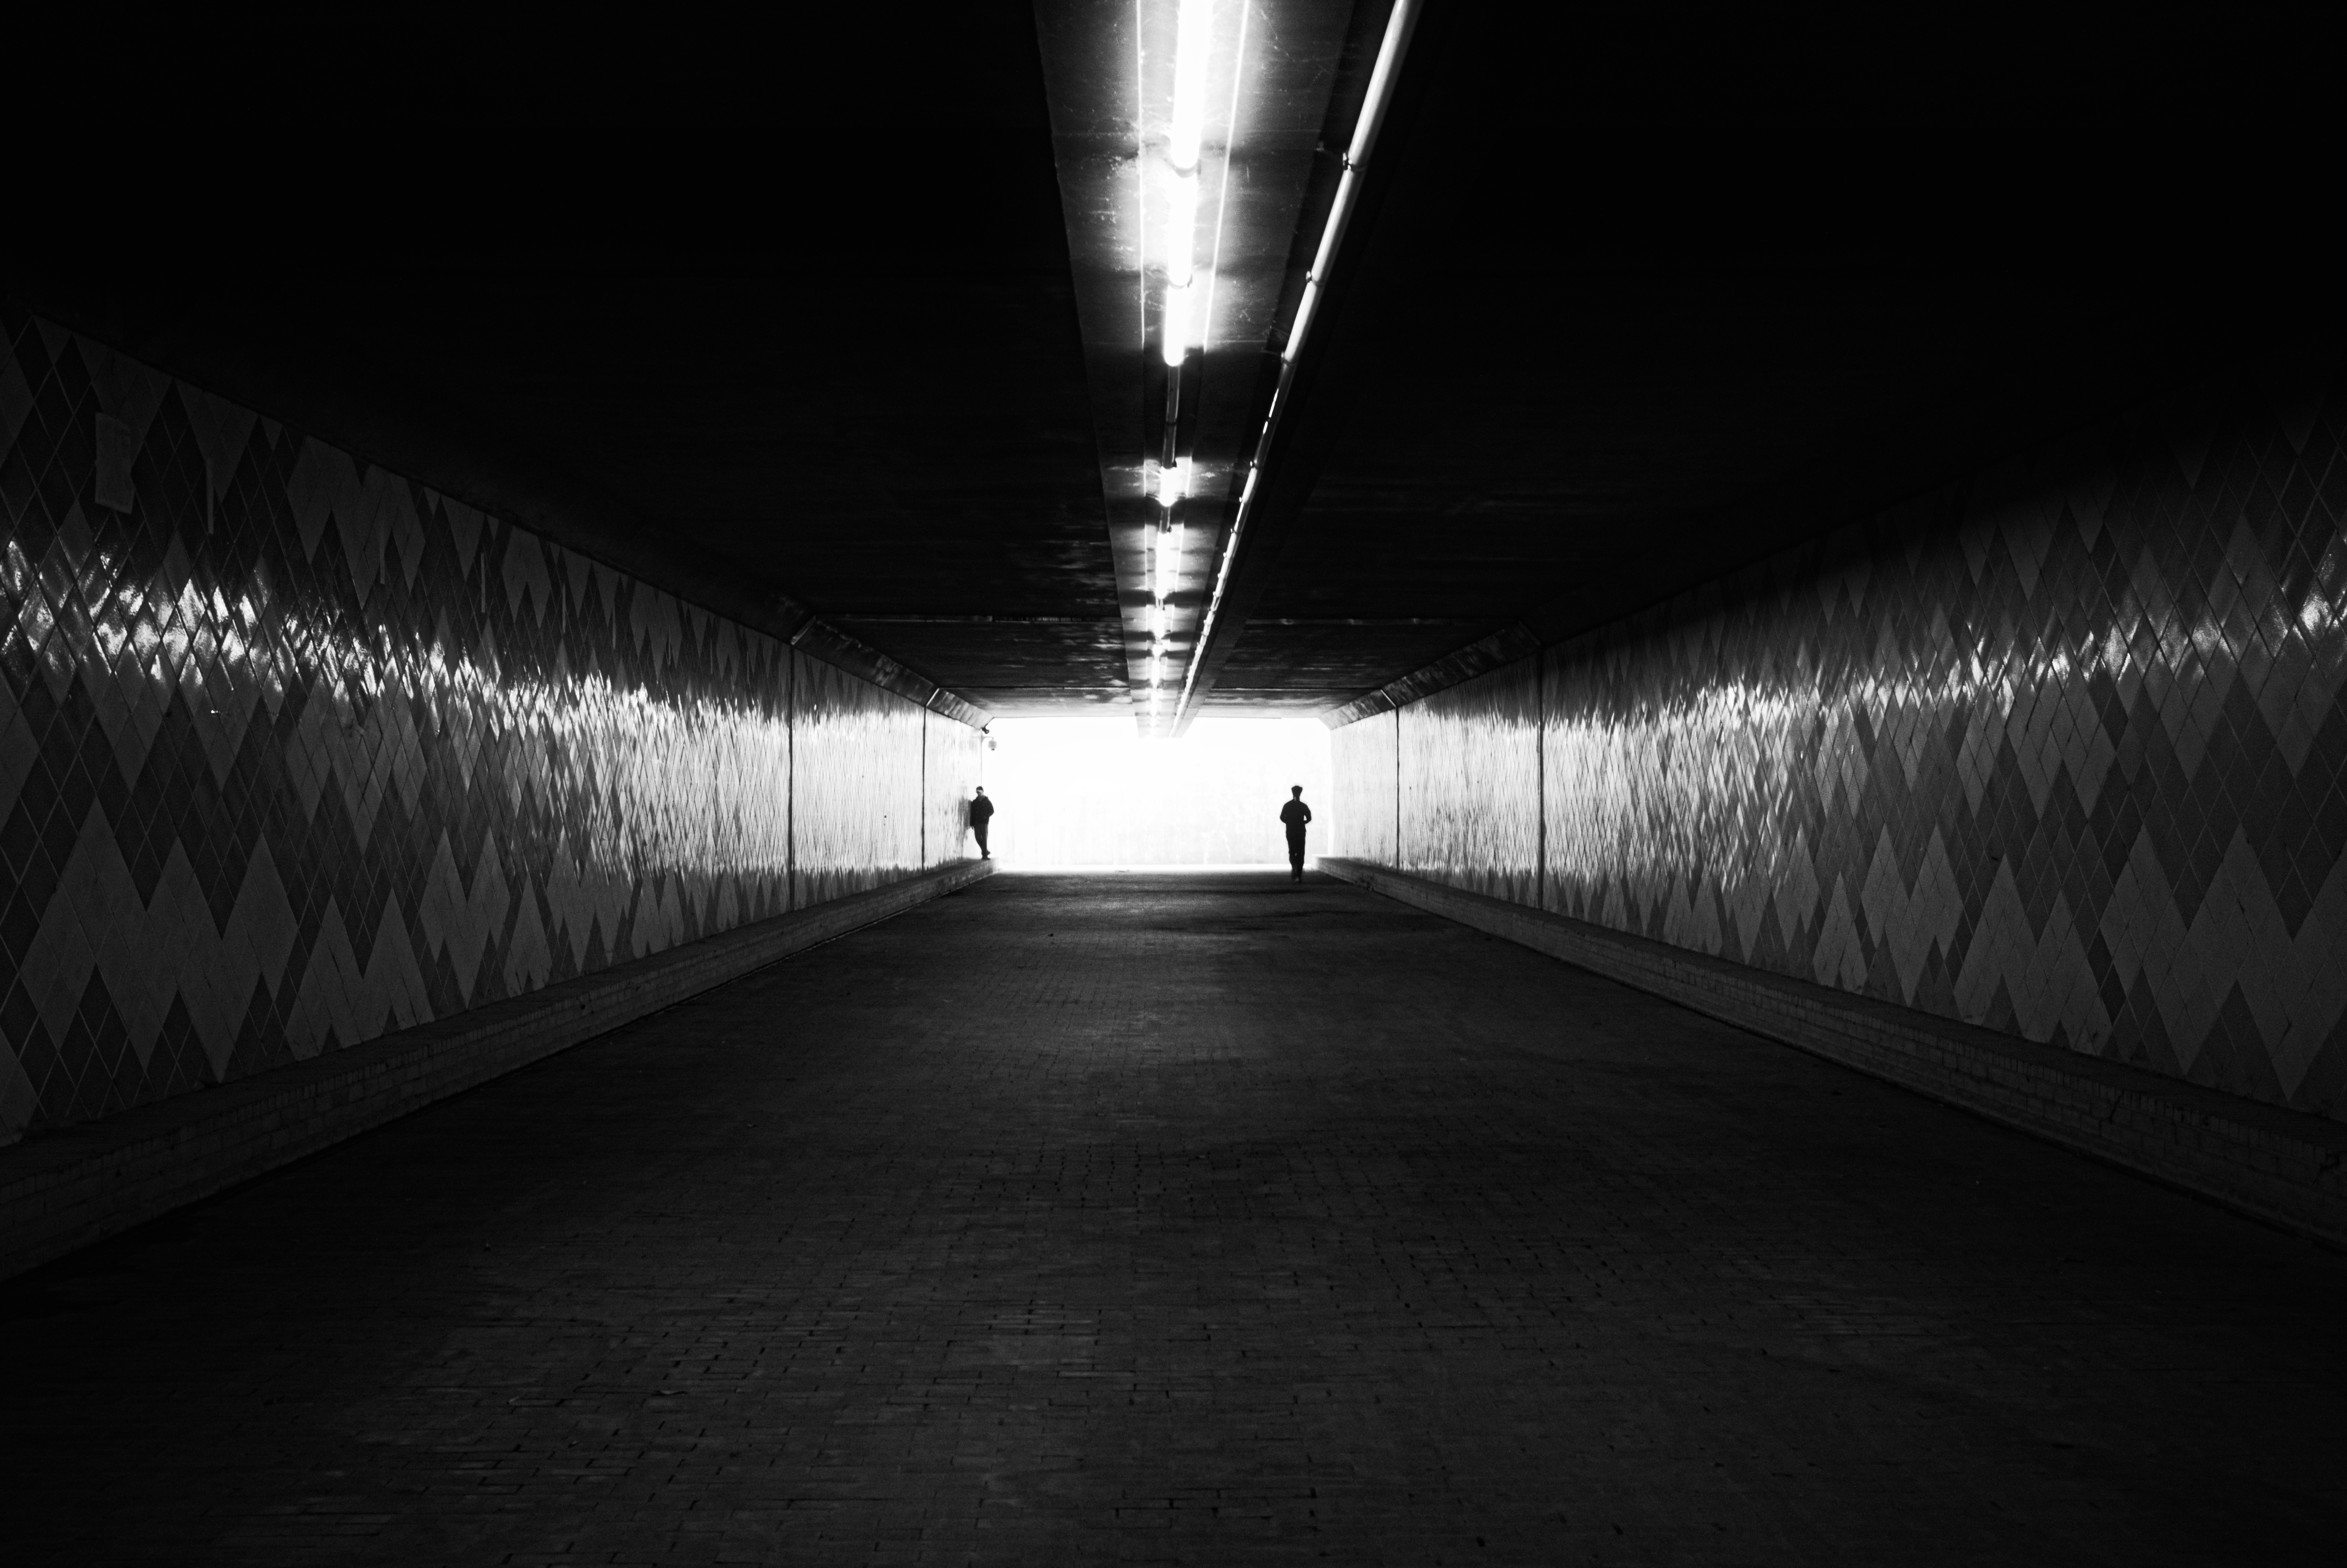
light, black and white, white, night, sunlight, tunnel, subway, line, shadow, darkness, street light, black, monochrome, lighting, streetphotography, bw, infrastructure, symmetry, shape, streetpics, seoul, dakohuang, monochromeworld, monochrome photography